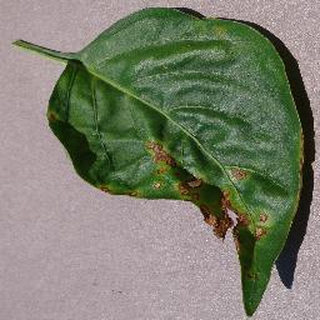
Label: bell_pepper_bacterial_spot